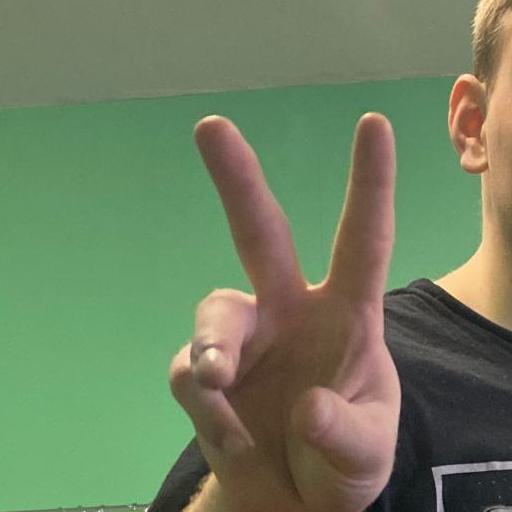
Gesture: peace